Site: brandenburg
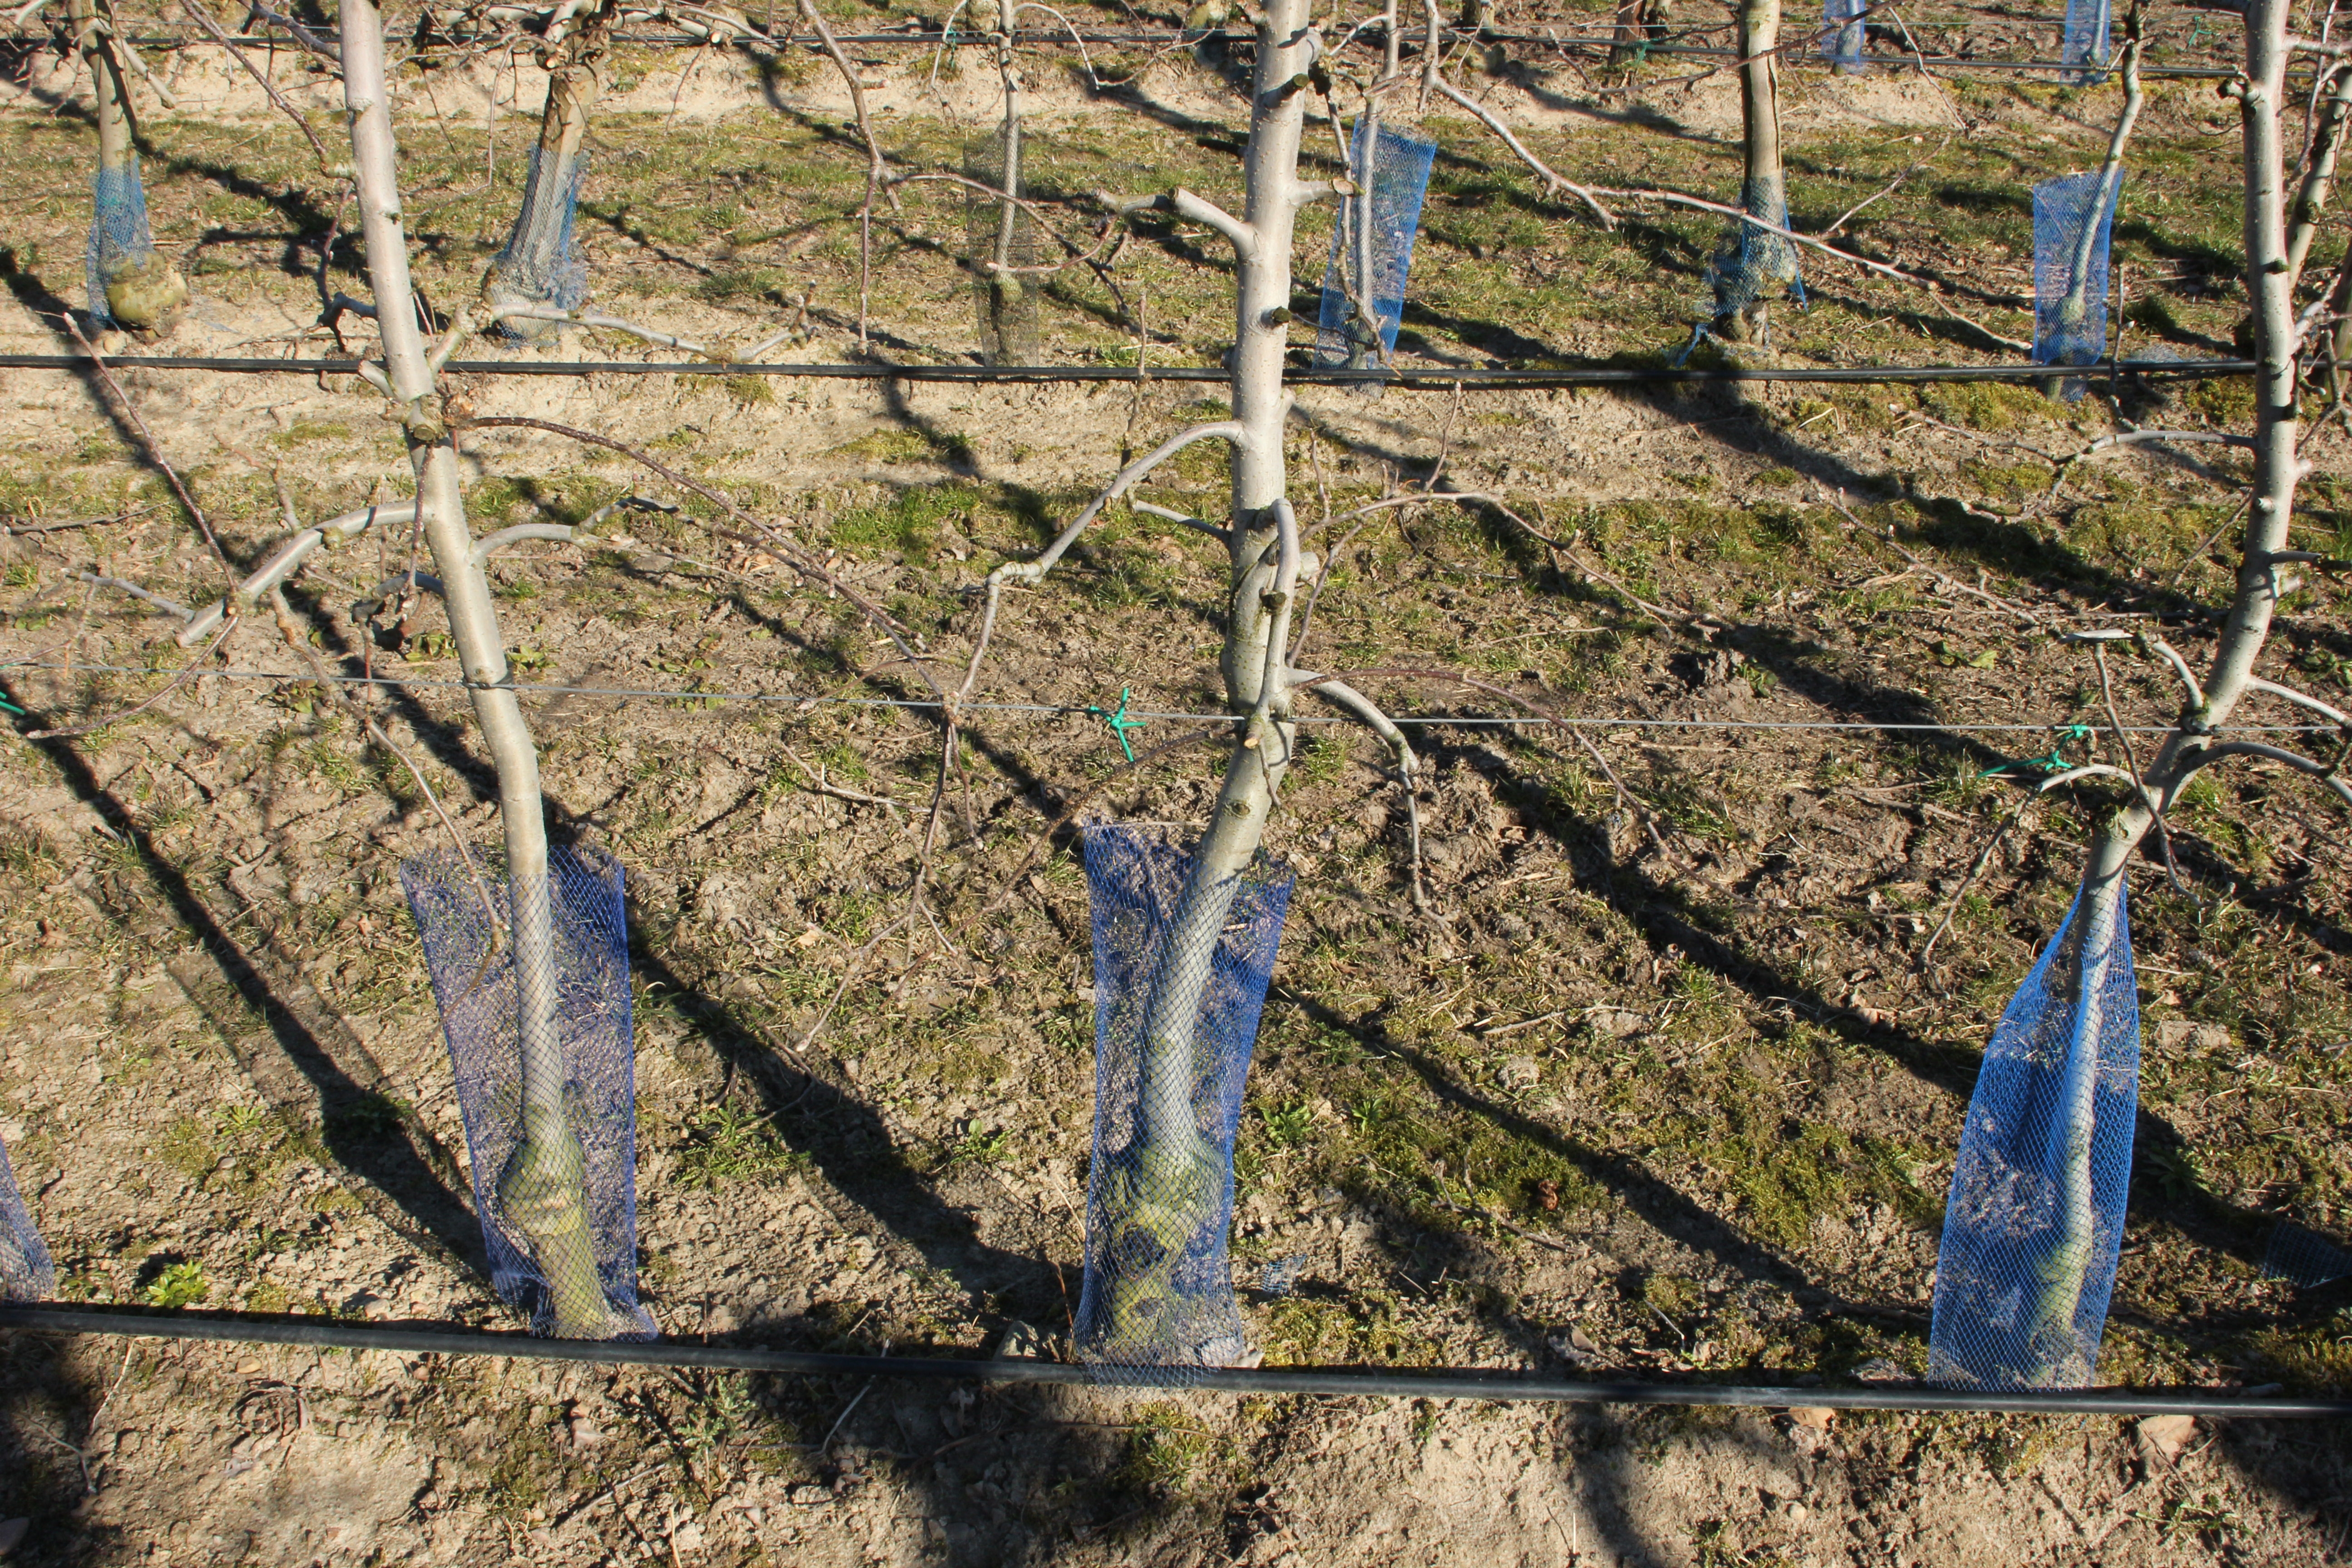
Growth stage (BBCH 03): Bud development